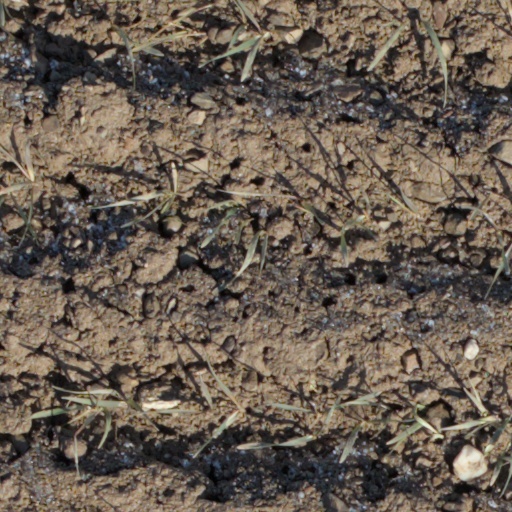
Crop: wheat